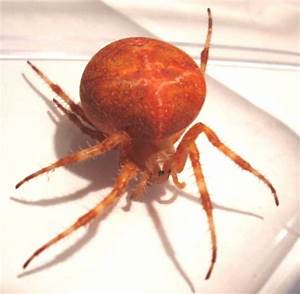
Label: ragno